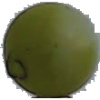
Label: Grape White 4